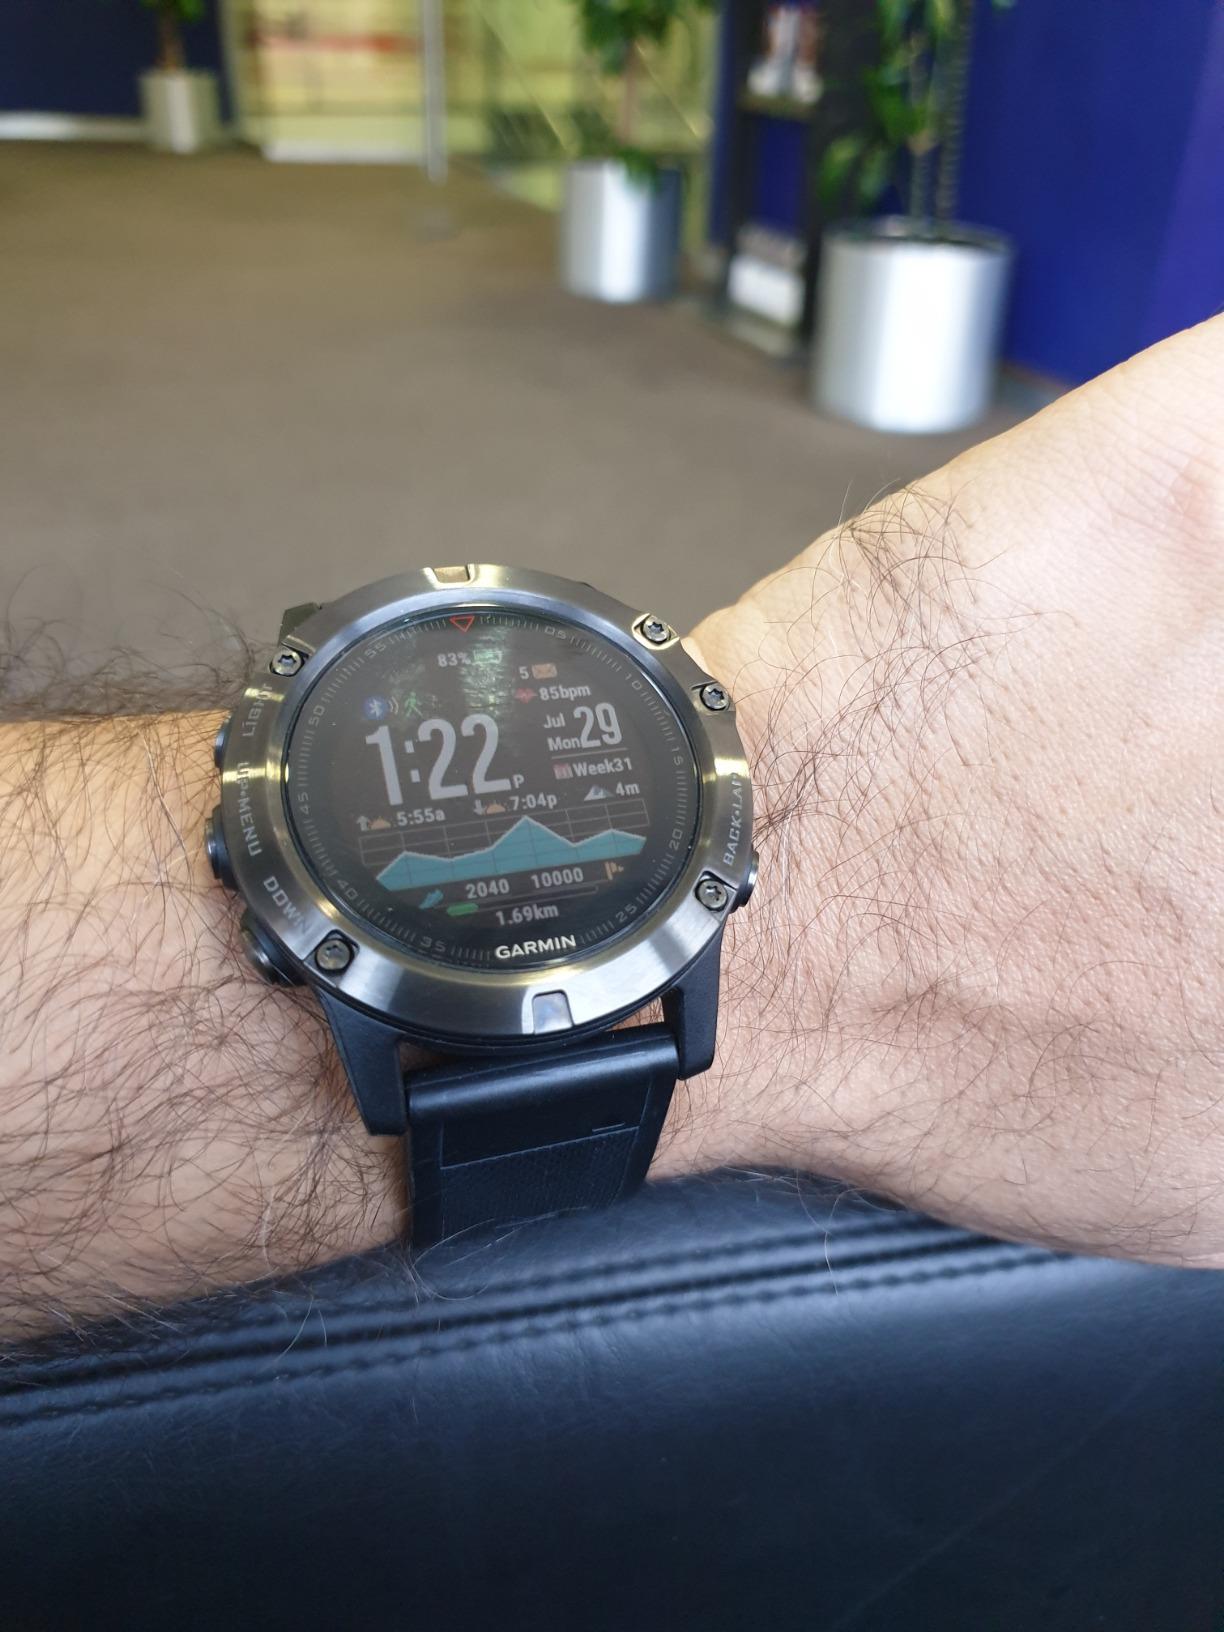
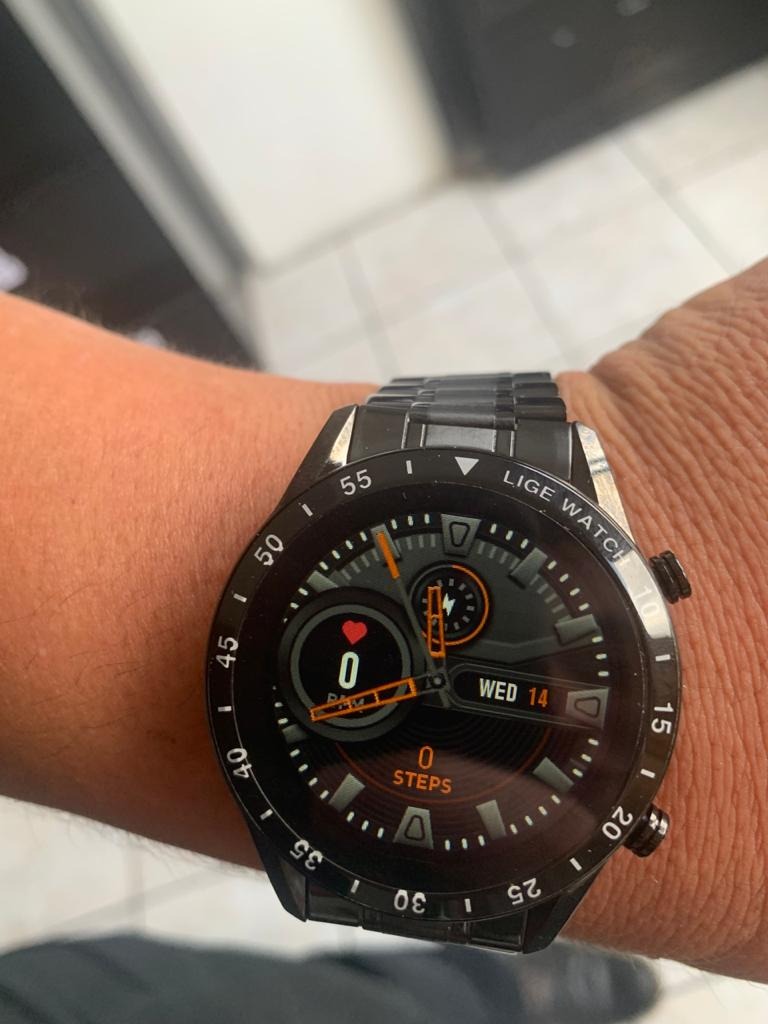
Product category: smartwatch
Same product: no